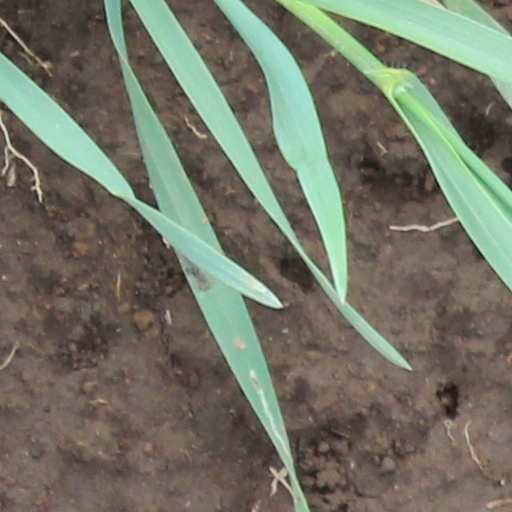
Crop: wheat